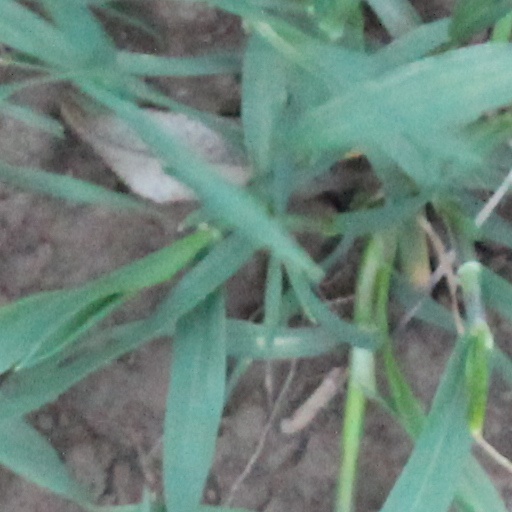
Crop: wheat